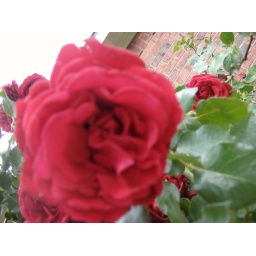
The roses on the side of our house in full bloom! So pretty.